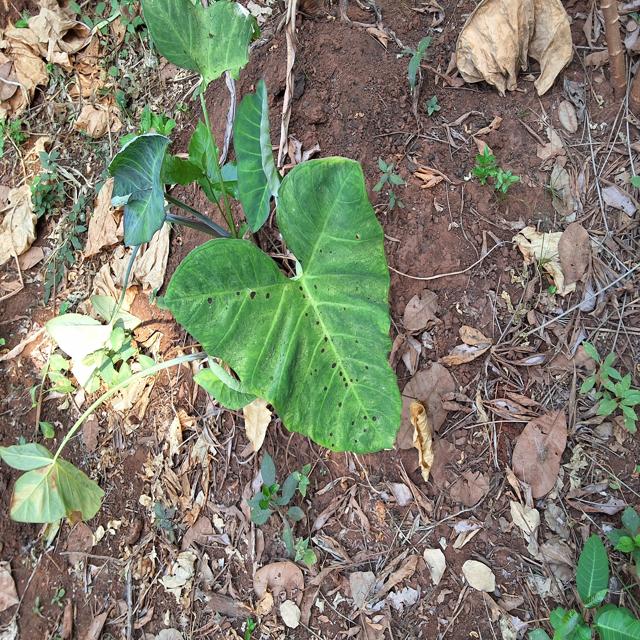
Label: Healthy